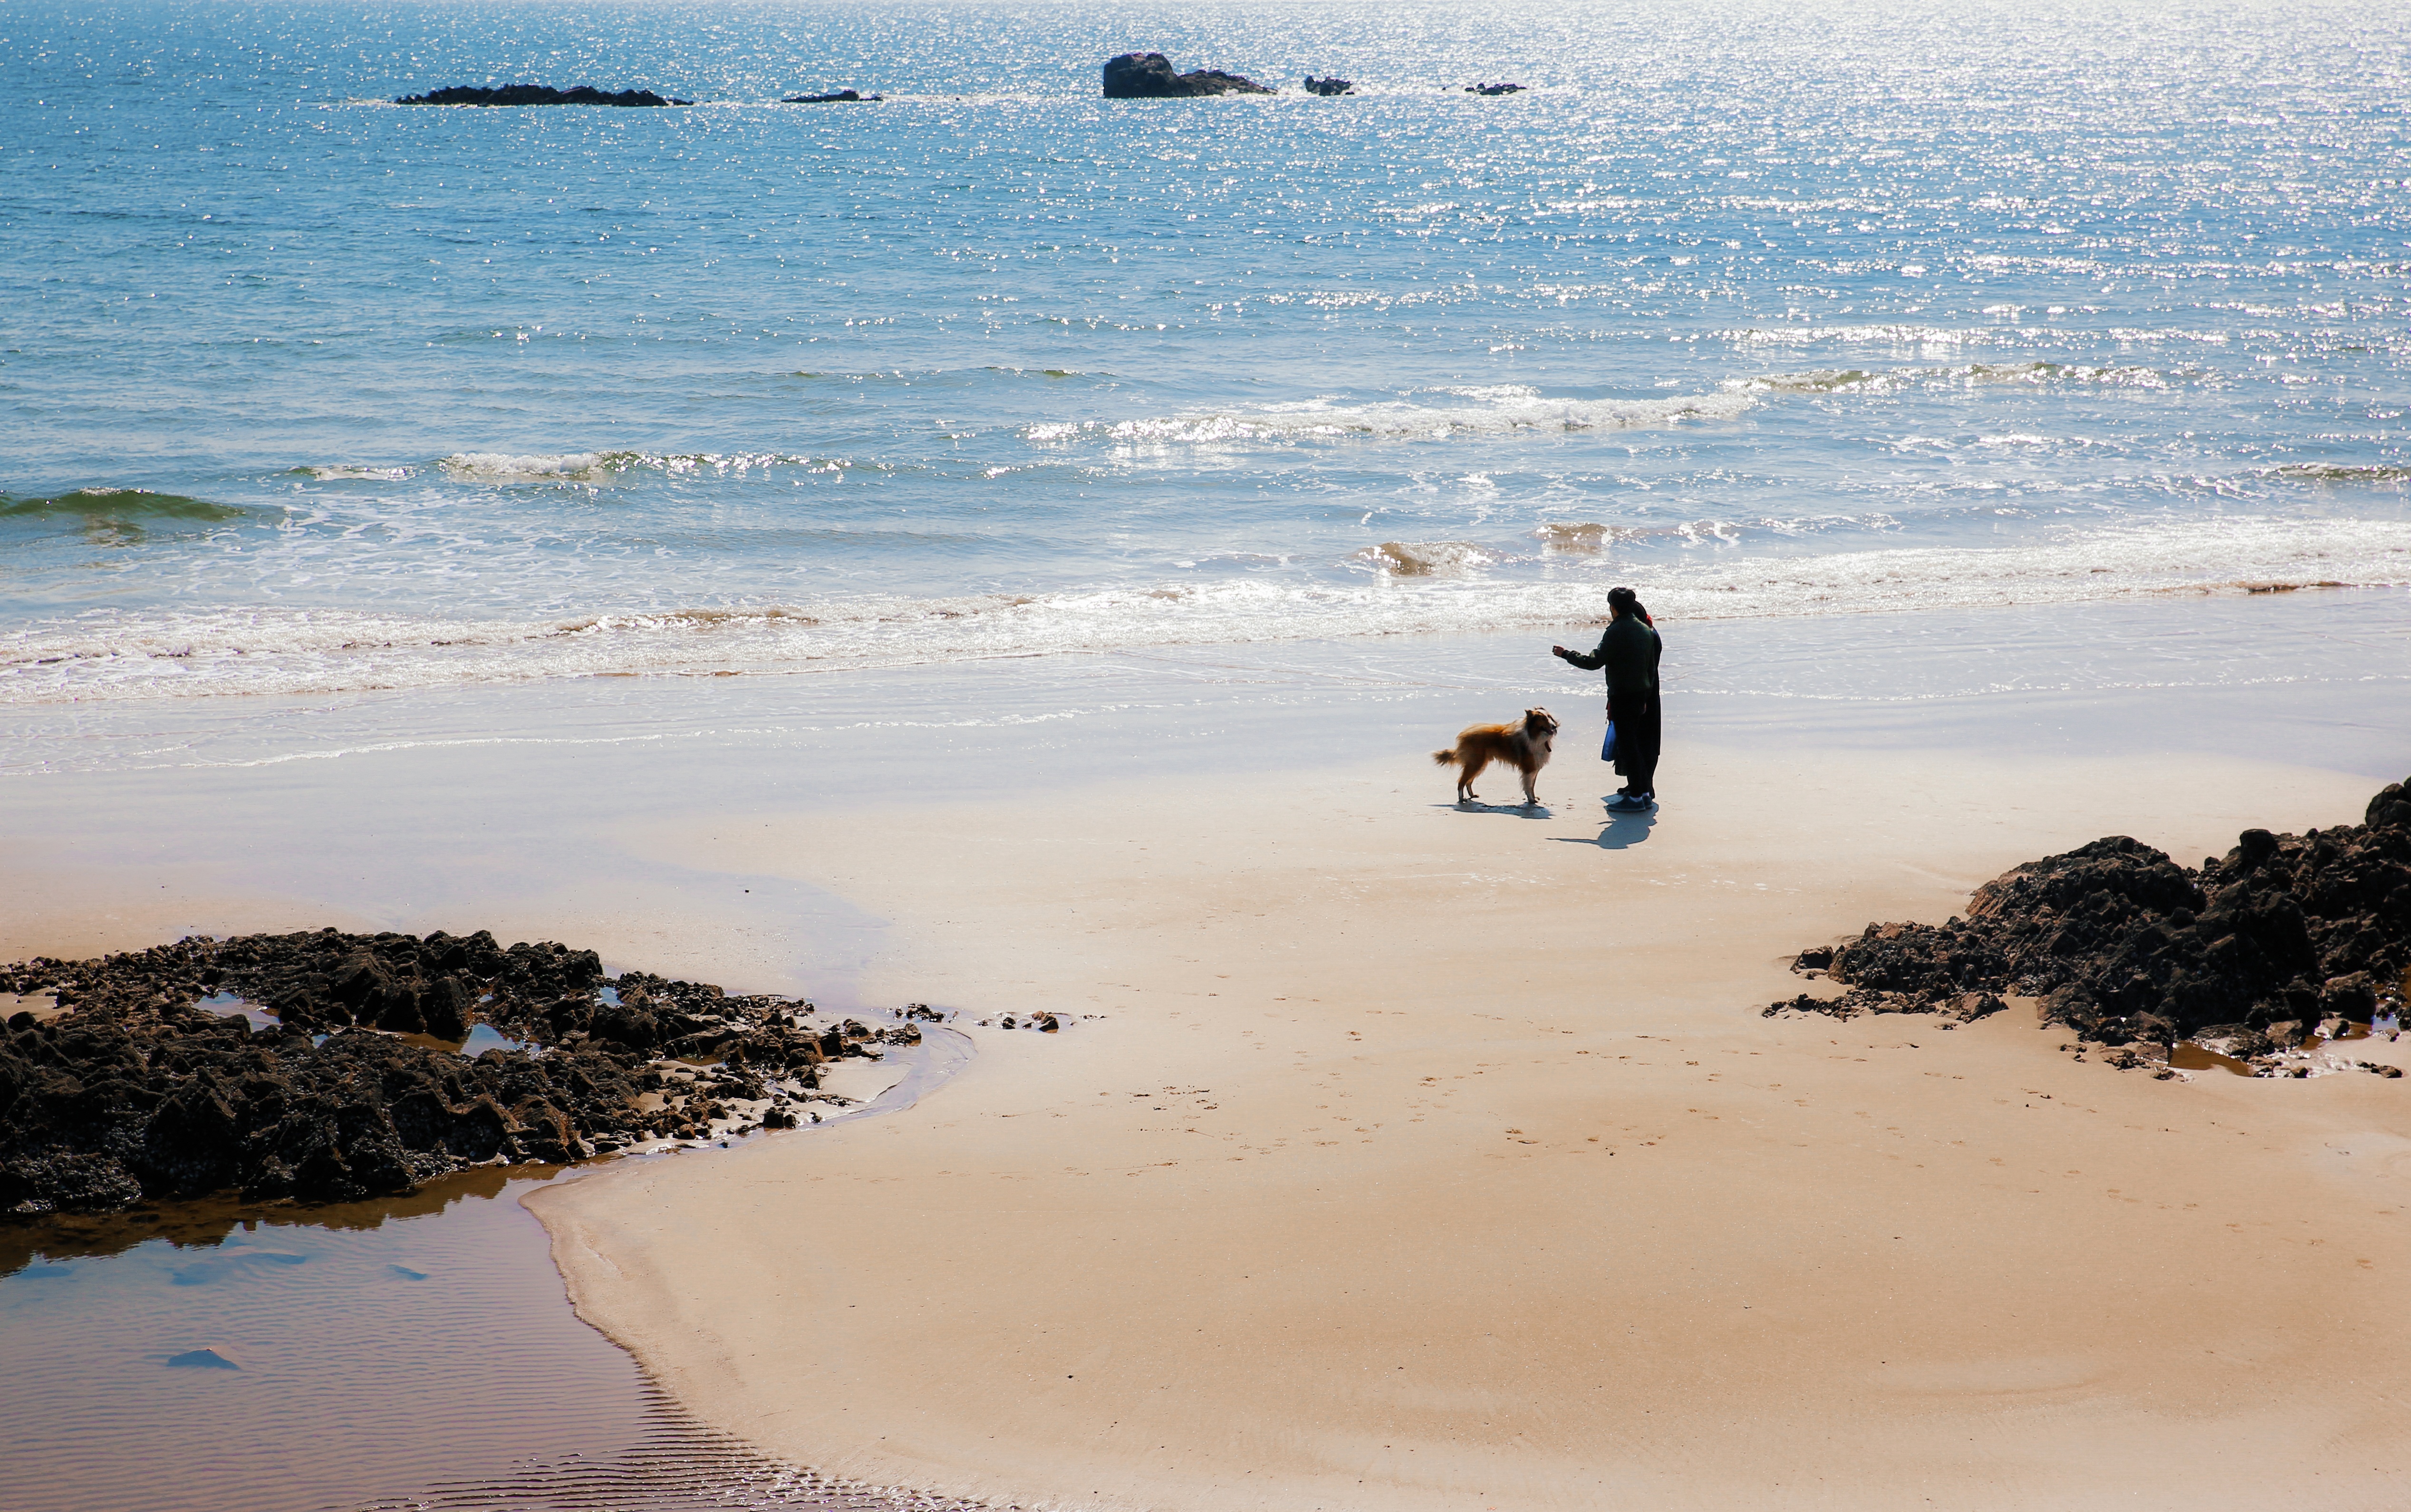
beach, sea, coast, water, sand, ocean, people, morning, shore, wave, dog, vacation, training, bay, blue, material, body of water, pets, marine, cape, wind wave